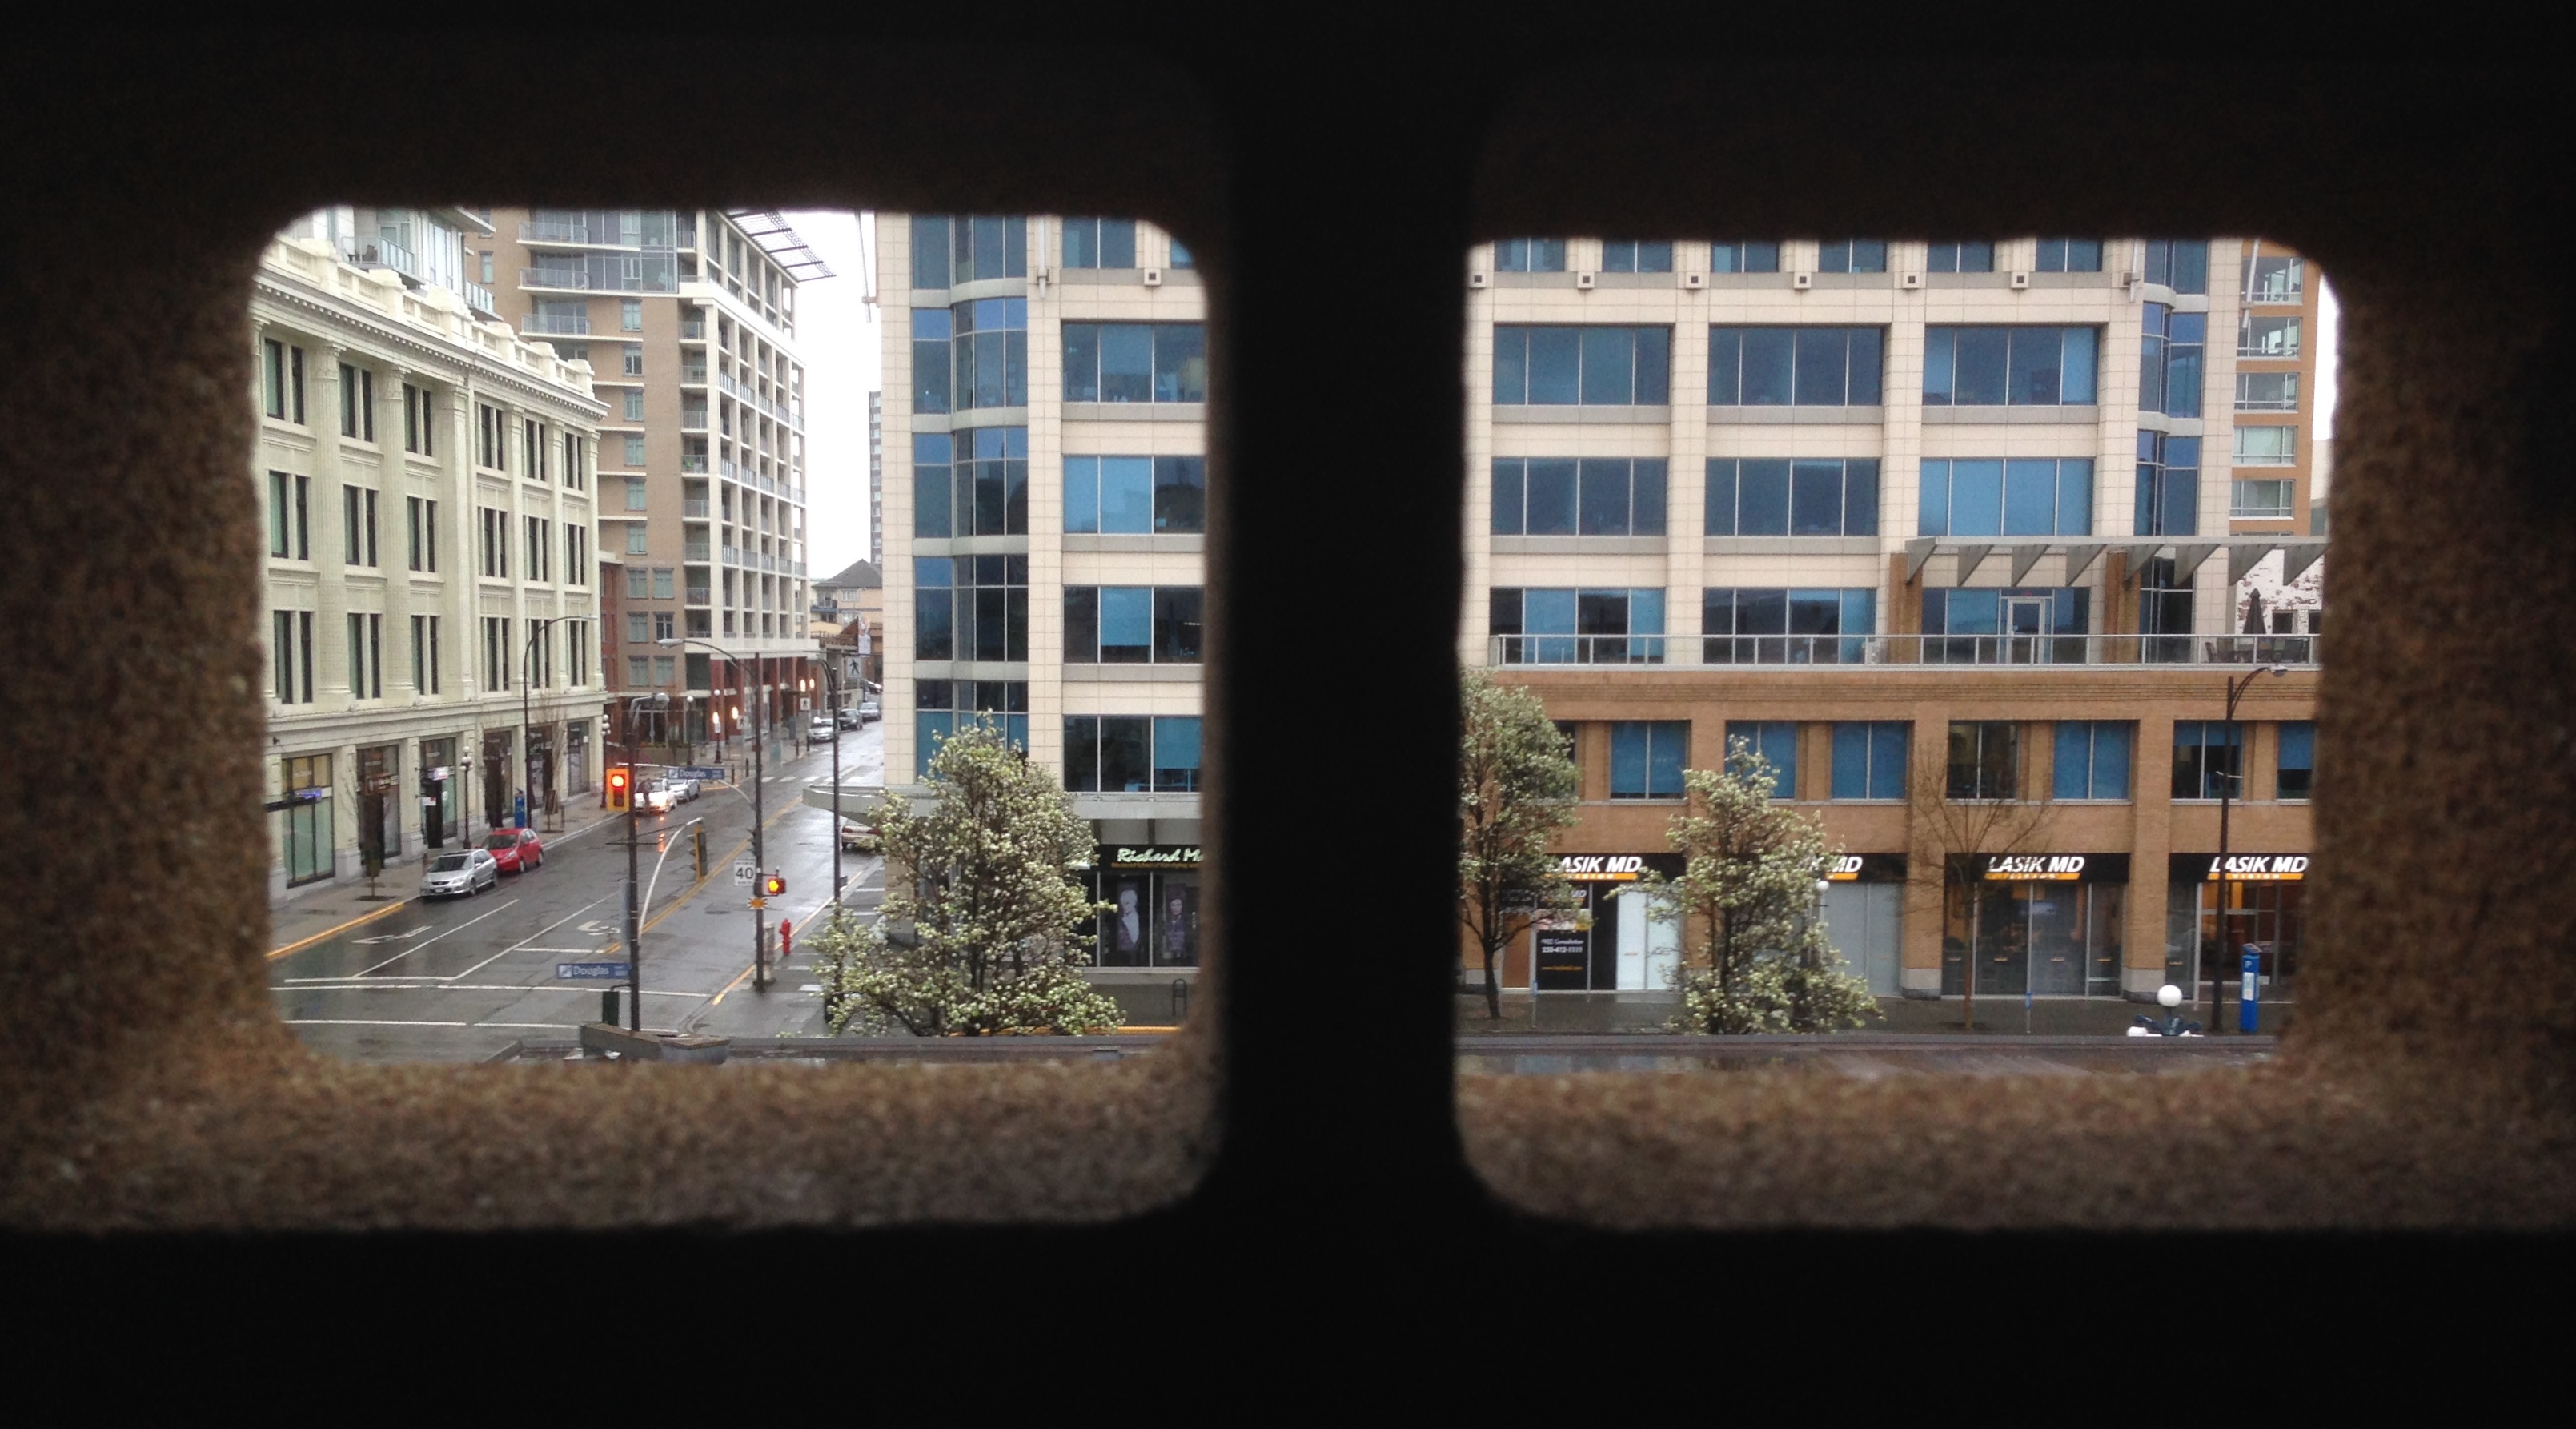
architecture, window, city, downtown, urban area